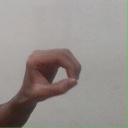
अक्षर: औ